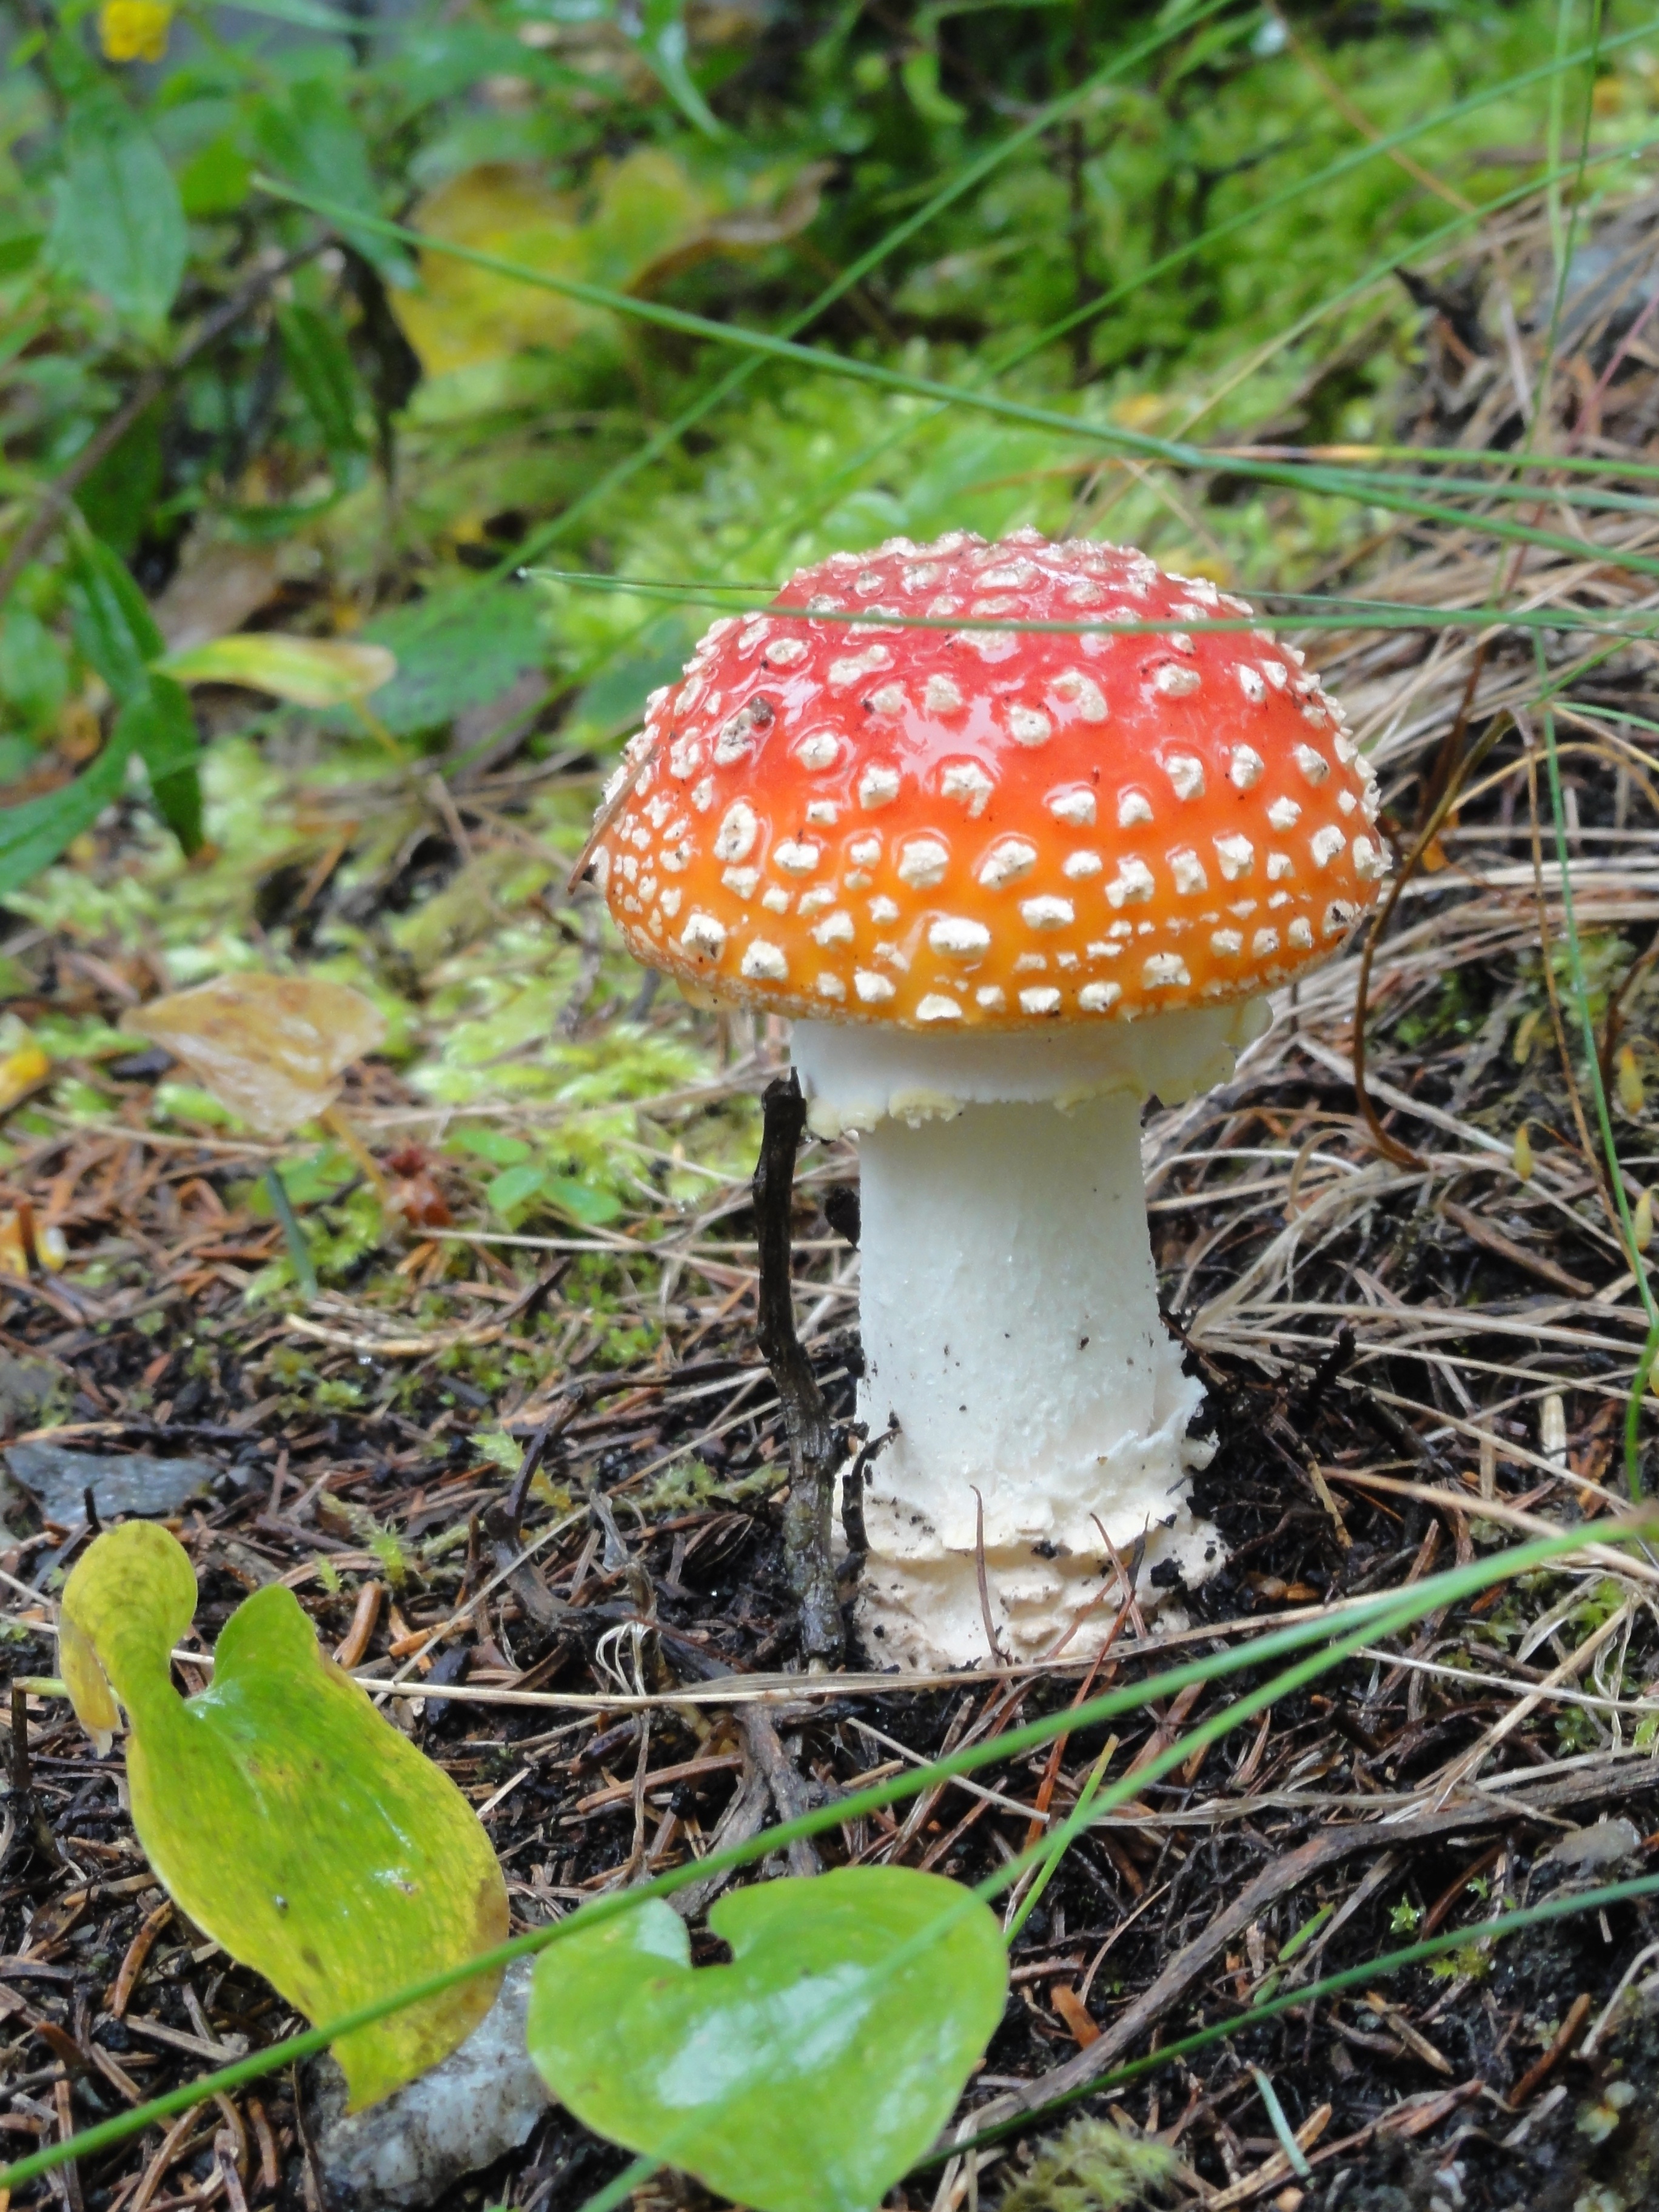
forest, gift, red, autumn, botany, mushroom, flora, fungus, fly agaric, woodland, agaric, bolete, agaricus, edible mushroom, medicinal mushroom, agaricomycetes, agaricaceae, penny bun